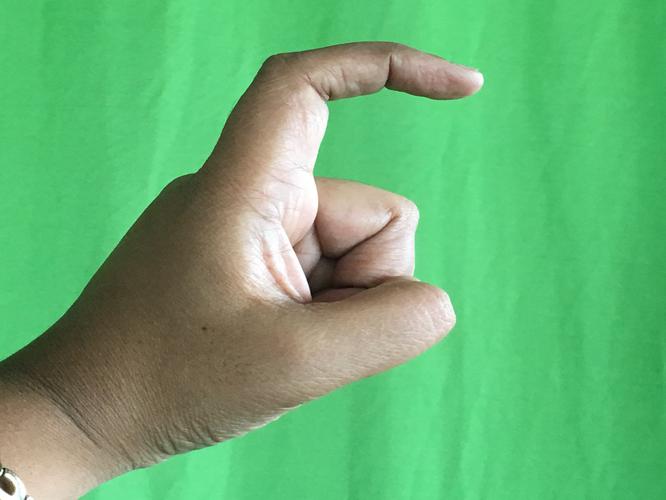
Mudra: Tamarachudam
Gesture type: single_hand